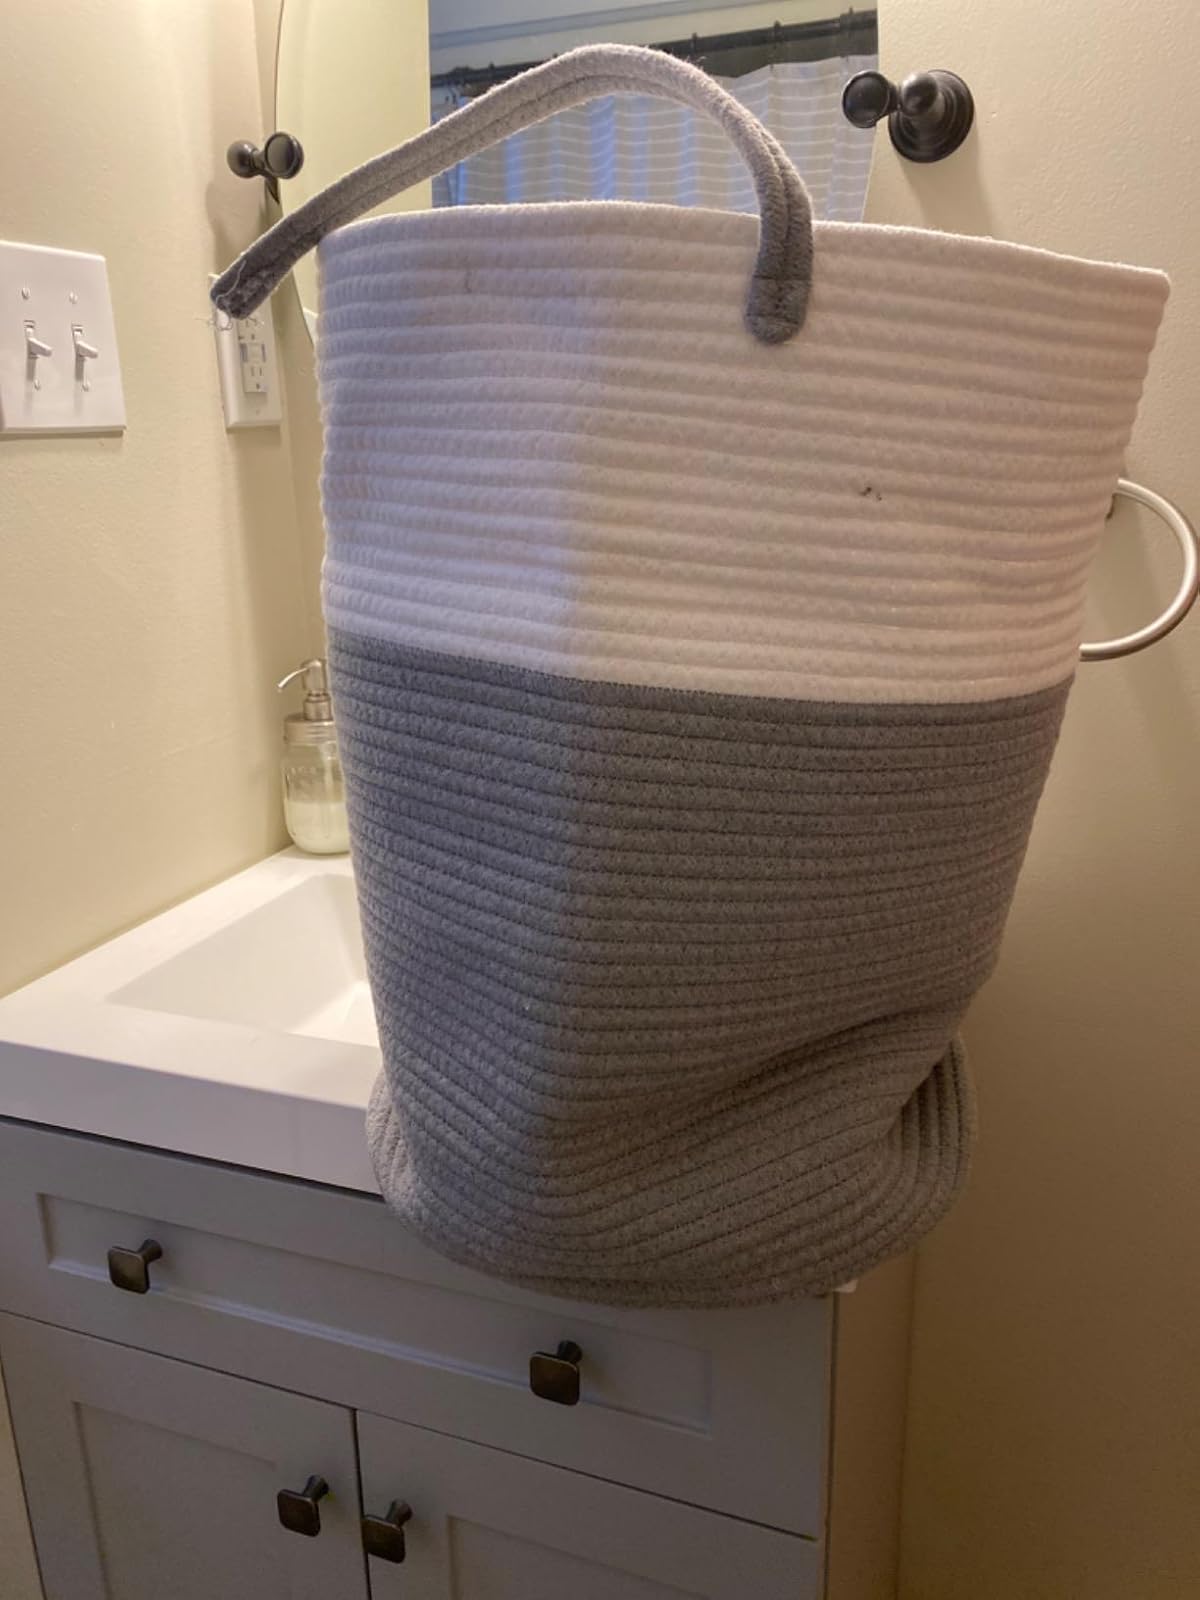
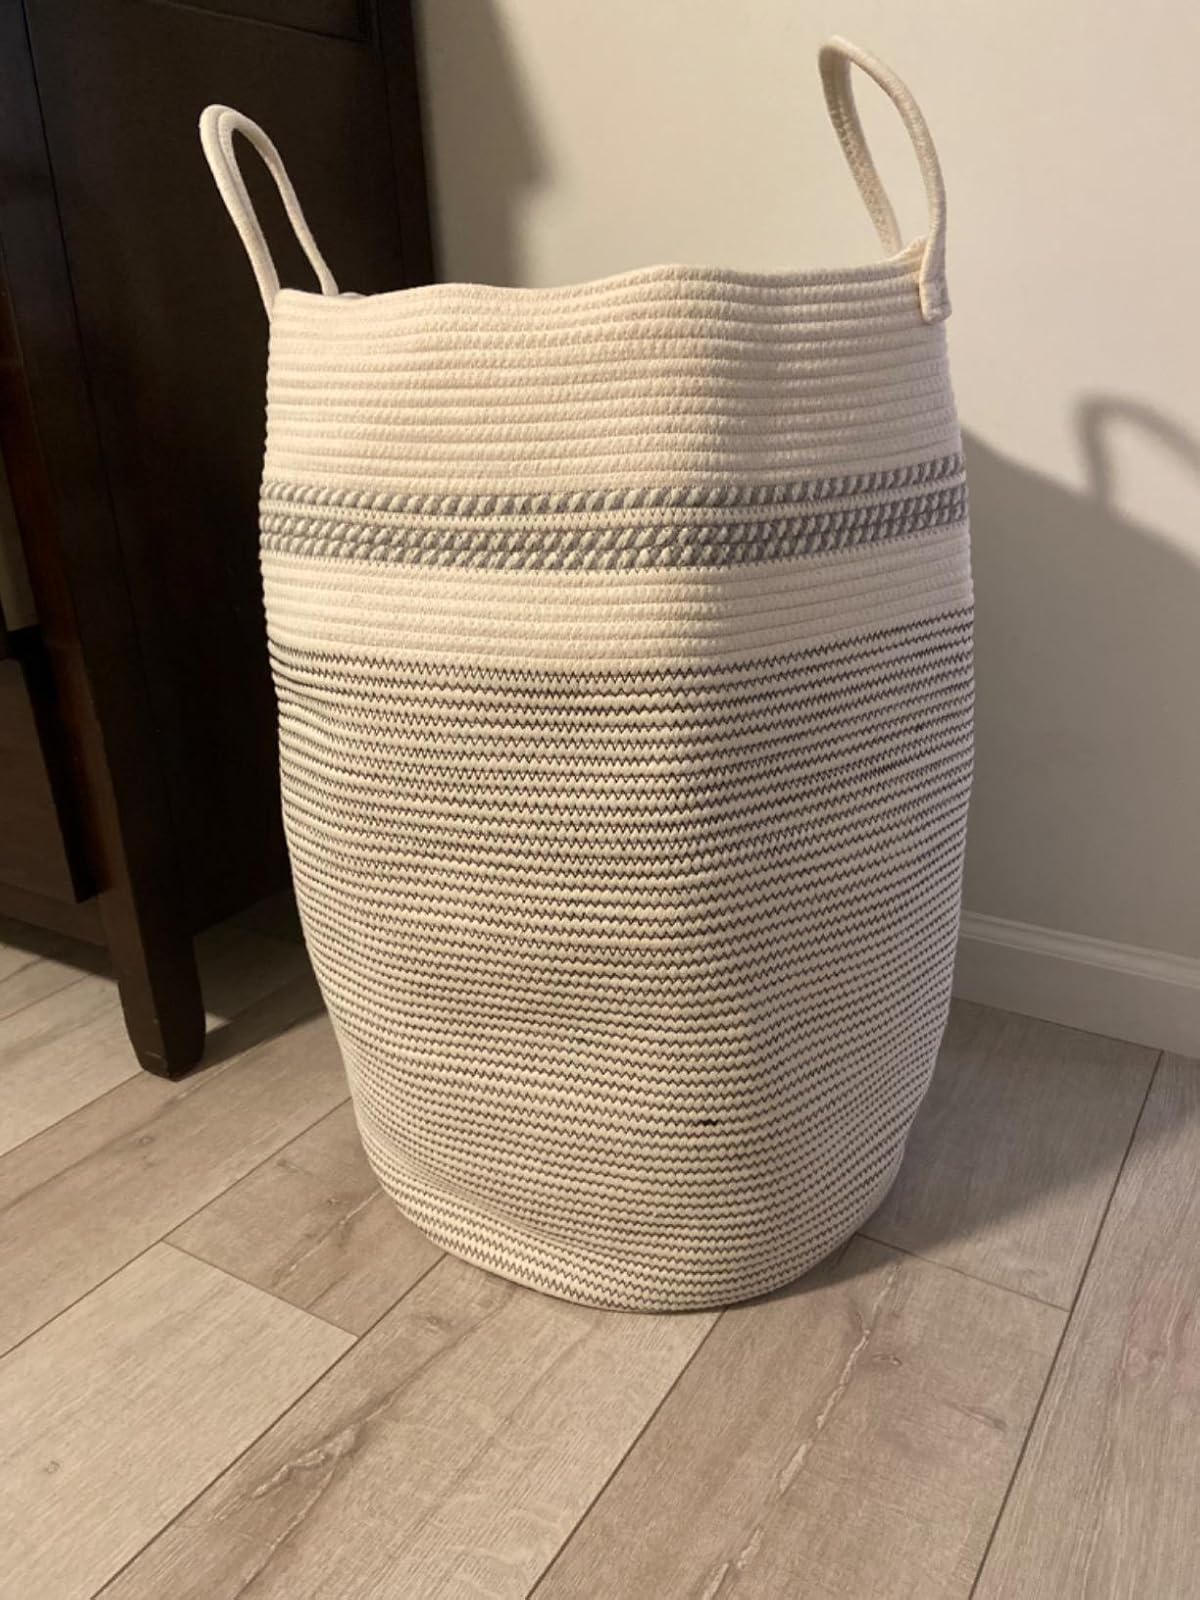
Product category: items_hamper
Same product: no